Timi Sobowale

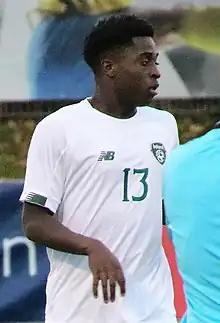
Sobowale playing for the Republic of Ireland U19 team in 2019

Oluwatimilehin Sobowale (born 22 January 2002) is an Irish professional footballer who plays as a defender, for club Curzon Ashton.